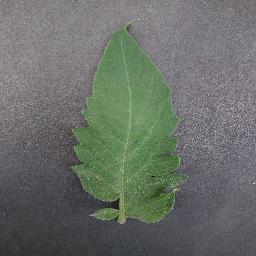
Label: Tomato___healthy